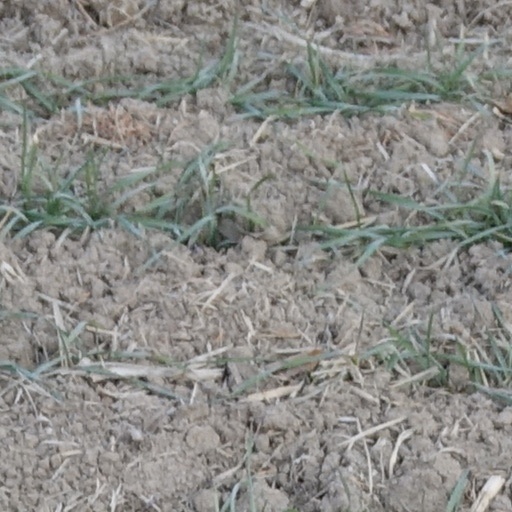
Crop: wheat